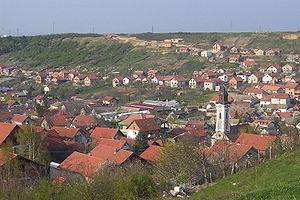
Bukovac est une localité de Serbie située dans la province autonome de Voïvodine. Elle fait partie de la municipalité urbaine de Petrovaradin et se trouve sur le territoire de la Ville de Novi Sad, district de Bačka méridionale. Au recensement de 2011, elle comptait 3 936 habitants.